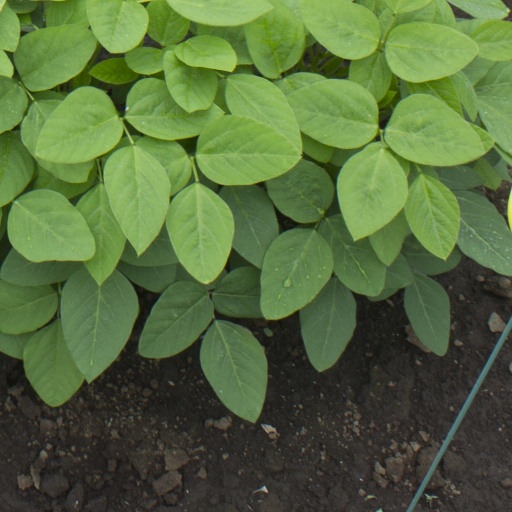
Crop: soybean